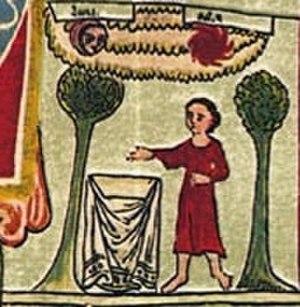
Dédié à saint Maurice, le couvent des bénédictines d'Ebstorf se trouve en Allemagne, à 25 km au sud de Lunebourg. C'est en 1830 qu'une des religieuses, Charlotte von Lasperg, retrouvait la mappemonde, roulée et couverte de poussière, sur une étagère d'un débarras humide et sans fenêtre où étaient entreposés des objets liturgiques au rebut. Peinte sur trente peaux de chèvres cousues ensemble, cette grande mappemonde circulaire de 3,58 x 3,56 mètres de diamètre devait d'abord être déployée dans le chœur du cloître des moniales, avant d'être envoyée à Hanovre vers 1833-1834, puis à Berlin, en 1888, pour y être restaurée. Les trente parties, démontées pour les besoins de la restauration, furent ensuite conservées dans les tiroirs des Archives de l'État à Hanovre, où elles devaient être détruites lors d'un bombardement en 1943. Mais avant sa disparition, deux fac-similés avaient été réalisés à partir de l'original, l'un par Ernst Sommerbrodt, à Hanovre, en 1891, un autre par Konrad Miller, à Stuttgart, en 1896. La Bibliothèque nationale de France en possède actuellement deux reproductions. De son côté, l'université de Lunebourg, où est conservé un fac-similé aux dimensions réelles, a réalisé sur Internet un programme qui permet d'accéder facilement aux images et aux légendes de la mappemonde. La datation de la mappemonde demeure incertaine, comprise entre 1213 et 1373. Dans les années 1930, Richard Ühden avançait la date de 1235 et en attribuait la paternité à Gervais, prévôt du monastère d'Ebstorf entre 1223 et 1234 et assimilé à Gervais de Tilbury. Ici l'Arbre Oraculaire (Arbre Sec, Arbre Sol) est représenté avec les symboles du Soleil et de la Lune.
L'arbre sec, l'arbre Sol ou l'arbre du soleil et de la lune est un arbre légendaire. Décrit dans les légendes comme un arbre oraculaire.